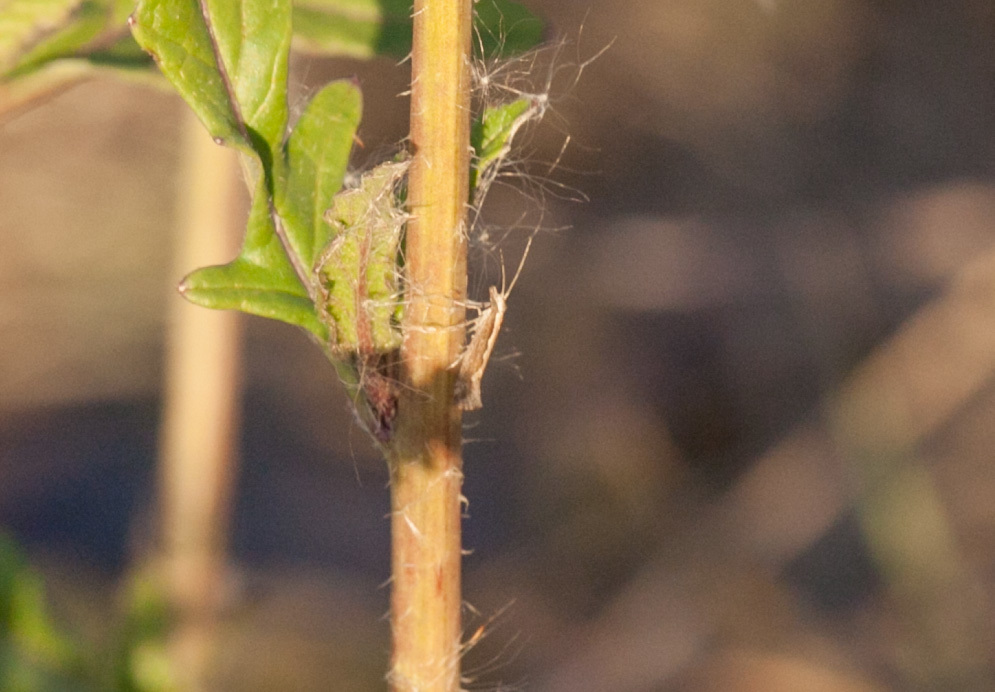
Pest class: diamondback_moth